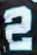
Number: 2